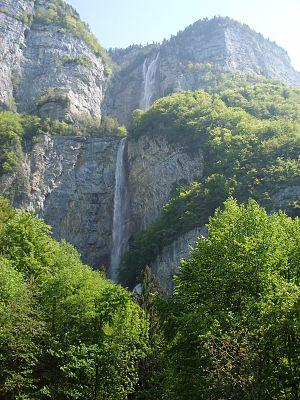
La source du Rin sous le village de montagne d'Amden, dans le canton de Saint-Gall, en Suisse, est la plus grande source karstique de la région de Churfirsten - Säntis et l'une des plus grandes d'Europe.
Les chutes du Seerenbach sont situées près de Betlis, municipalité d'Amden, sur le lac de Walenstadt forme une cascade de trois cascades d'une hauteur totale de 585 mètres. La chute supérieure a une hauteur de chute de 50 mètres, la chute intermédiaire est de 305 mètres ce qui en fait derrière la chute de Mürrenbach et la chute de Buchenbach, la troisième plus haute cascade de Suisse. La dernière chute est de 190 mètres. Une source émerge au niveau de la troisième chute, la source du Rin. Les chutes du Seerenbach ont été remesurées en avril 2006. Jusque-là, les chutes de Staubbach à Lauterbrunnen, Berne, étaient considérées comme plus élevées.